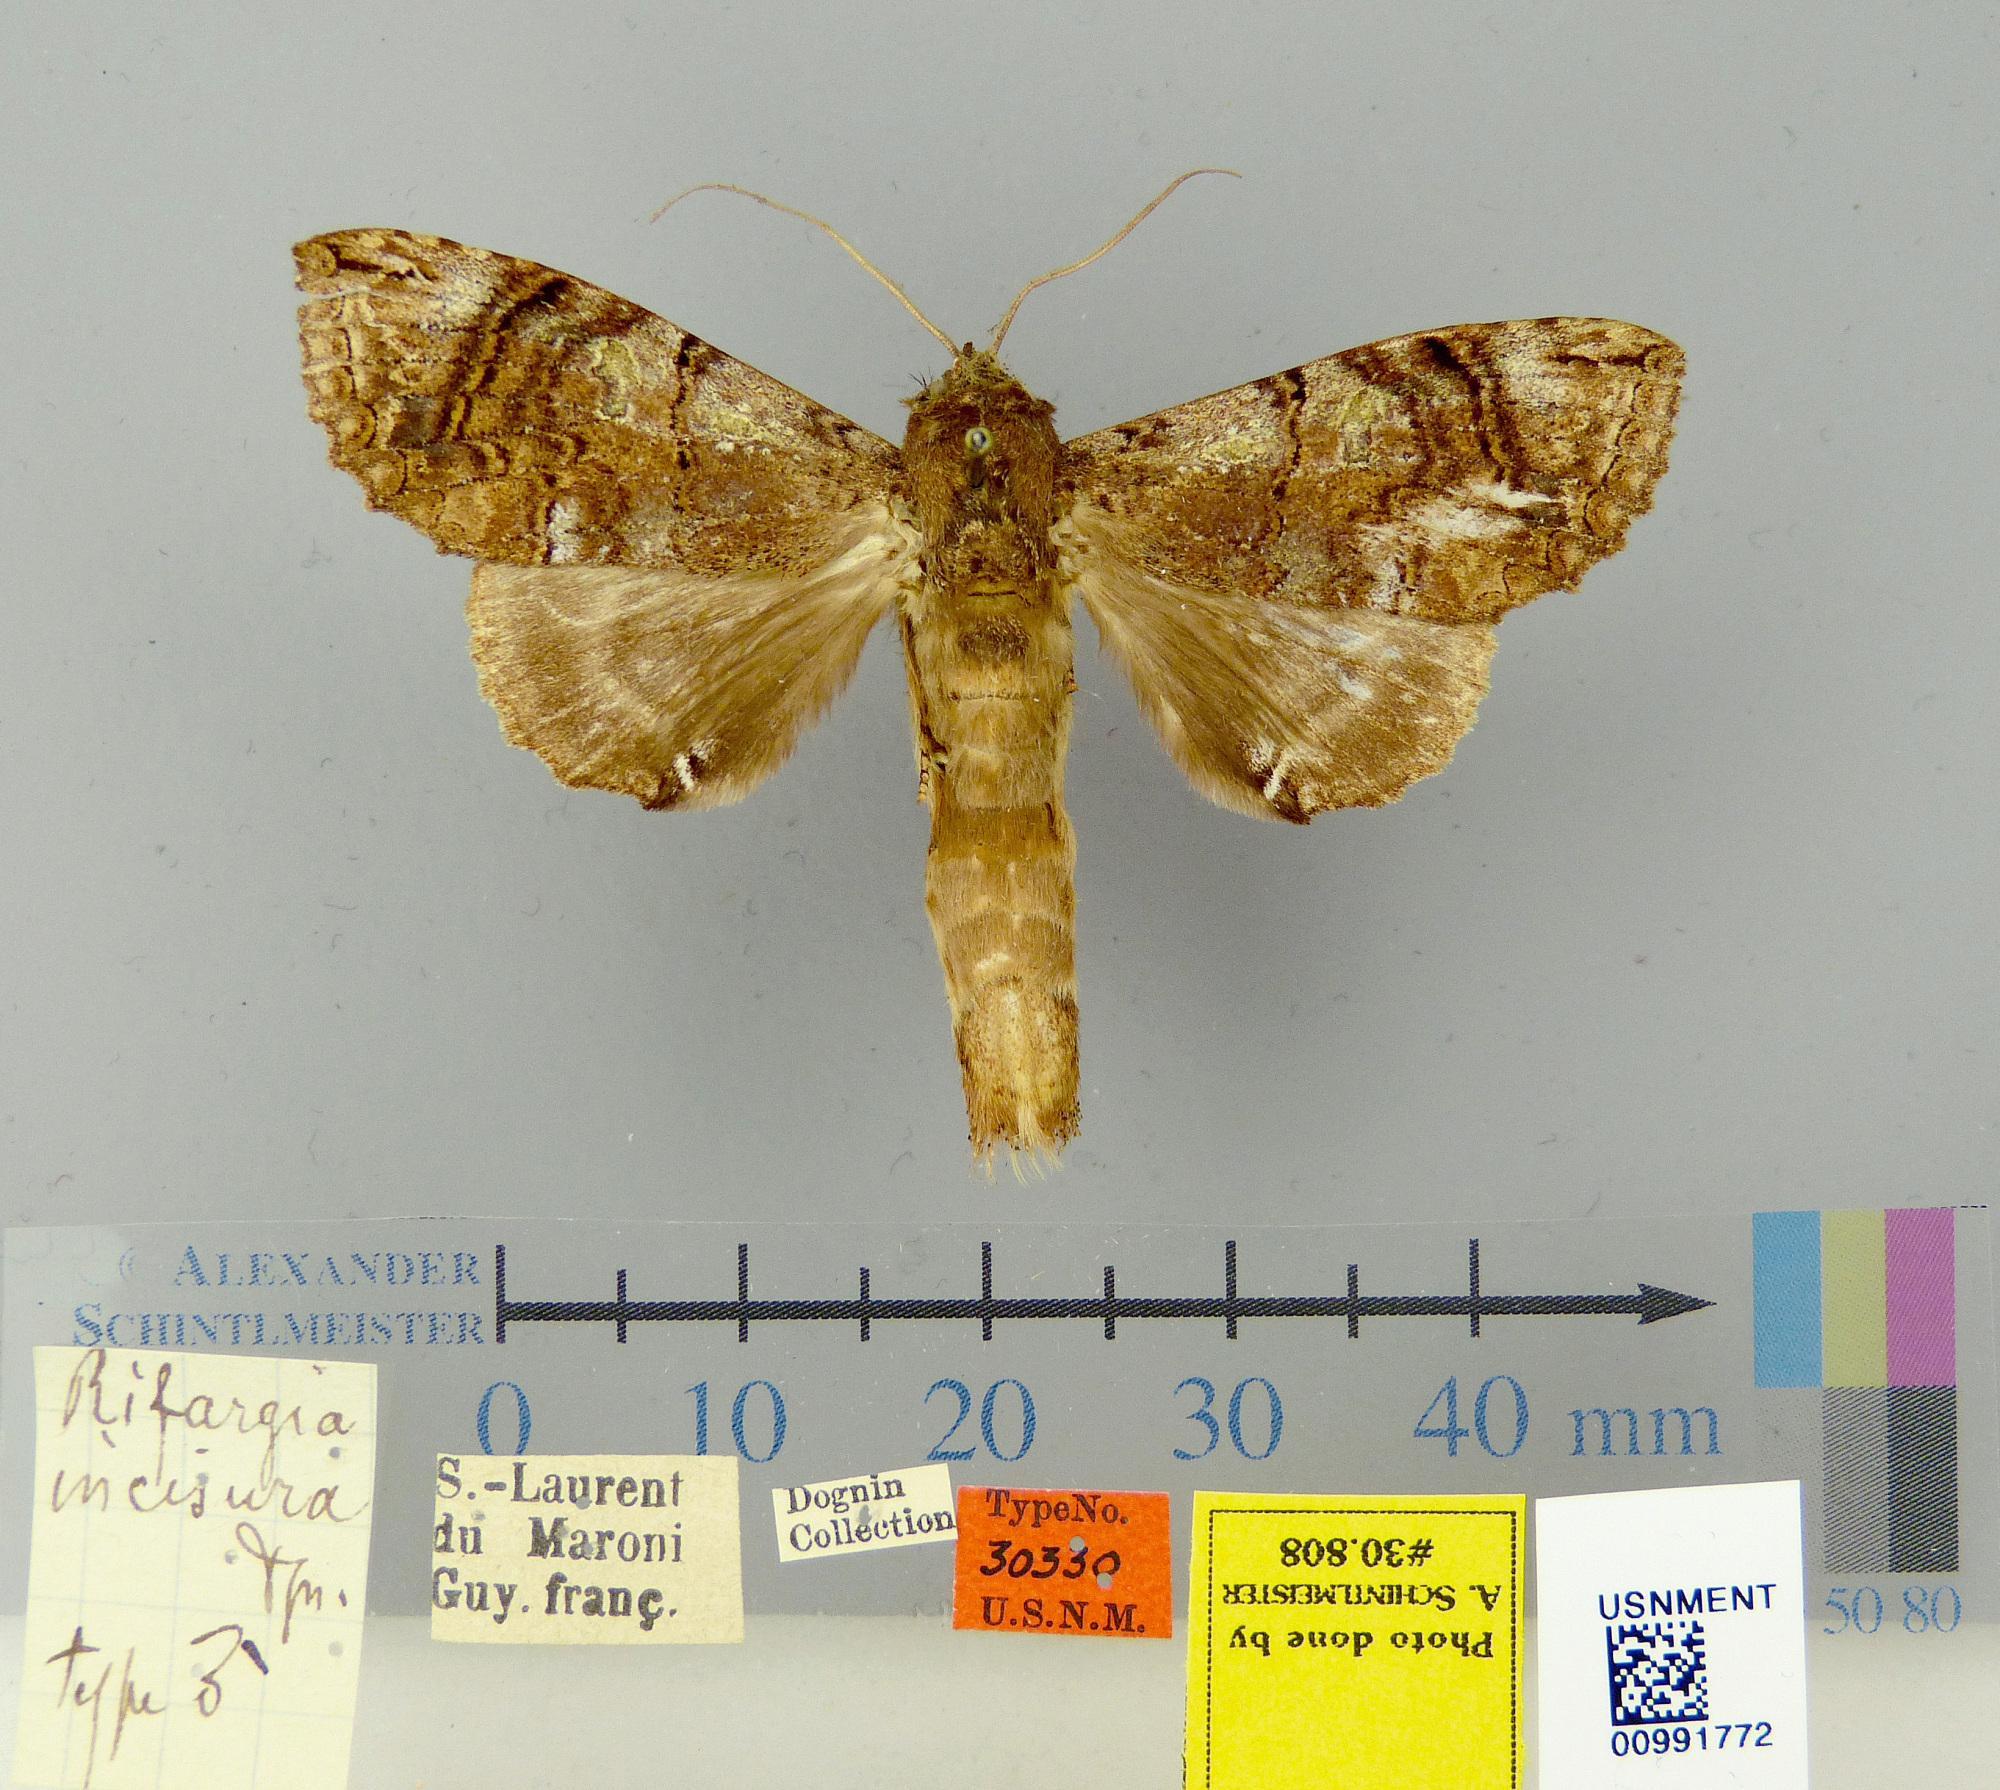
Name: Rifargia incisura
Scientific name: Rifargia incisura Dognin, 1909
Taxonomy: Animalia, Arthropoda, Insecta, Lepidoptera, Notodontidae
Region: [Not Stated]
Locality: St. Laurent, Maroni, French Guiana, France
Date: [Not Stated]